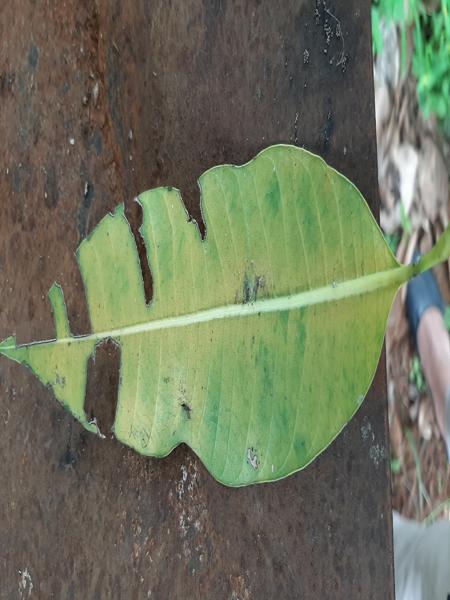
Plant: Mango